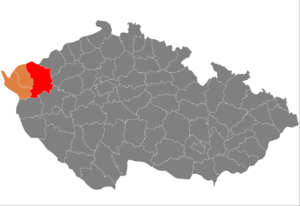
Le district de Karlovy Vary est un des trois district de la région de Karlovy Vary en Tchéquie. Son chef-lieu est la ville de Karlovy Vary.